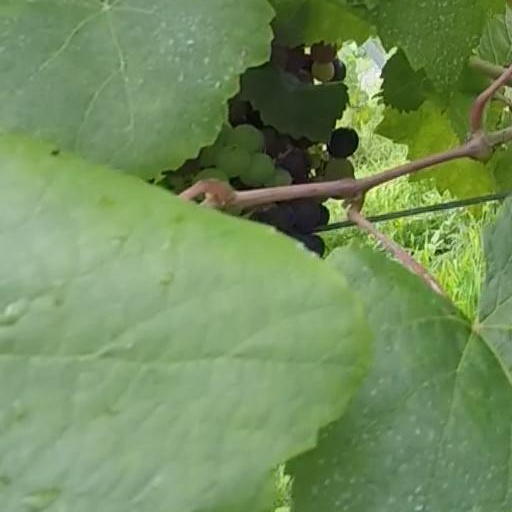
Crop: grape